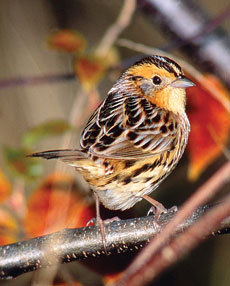
this is a yellow and black bird with a small beak.
this little bird has a white belly and breast with black strips on its crown and wing.
this bird has black and brown wings, the bill is short and pointed, head is small compared to the body, and brown tarsus and feet.
this bird is orange and black with beige spots throughout.
the bird has orange and black head with a short beak.
this bird has wings that are black and white and has a yellow belly
this bird is black, orange, and brown in color, with a light colored beak.
the bird has a small bill and two spotted wingbars.
this stout bird has a very short skinny larsus, and a small bill.
this bird is orange with black and brown wings and a short, flat bill.
Species: Le Conte Sparrow